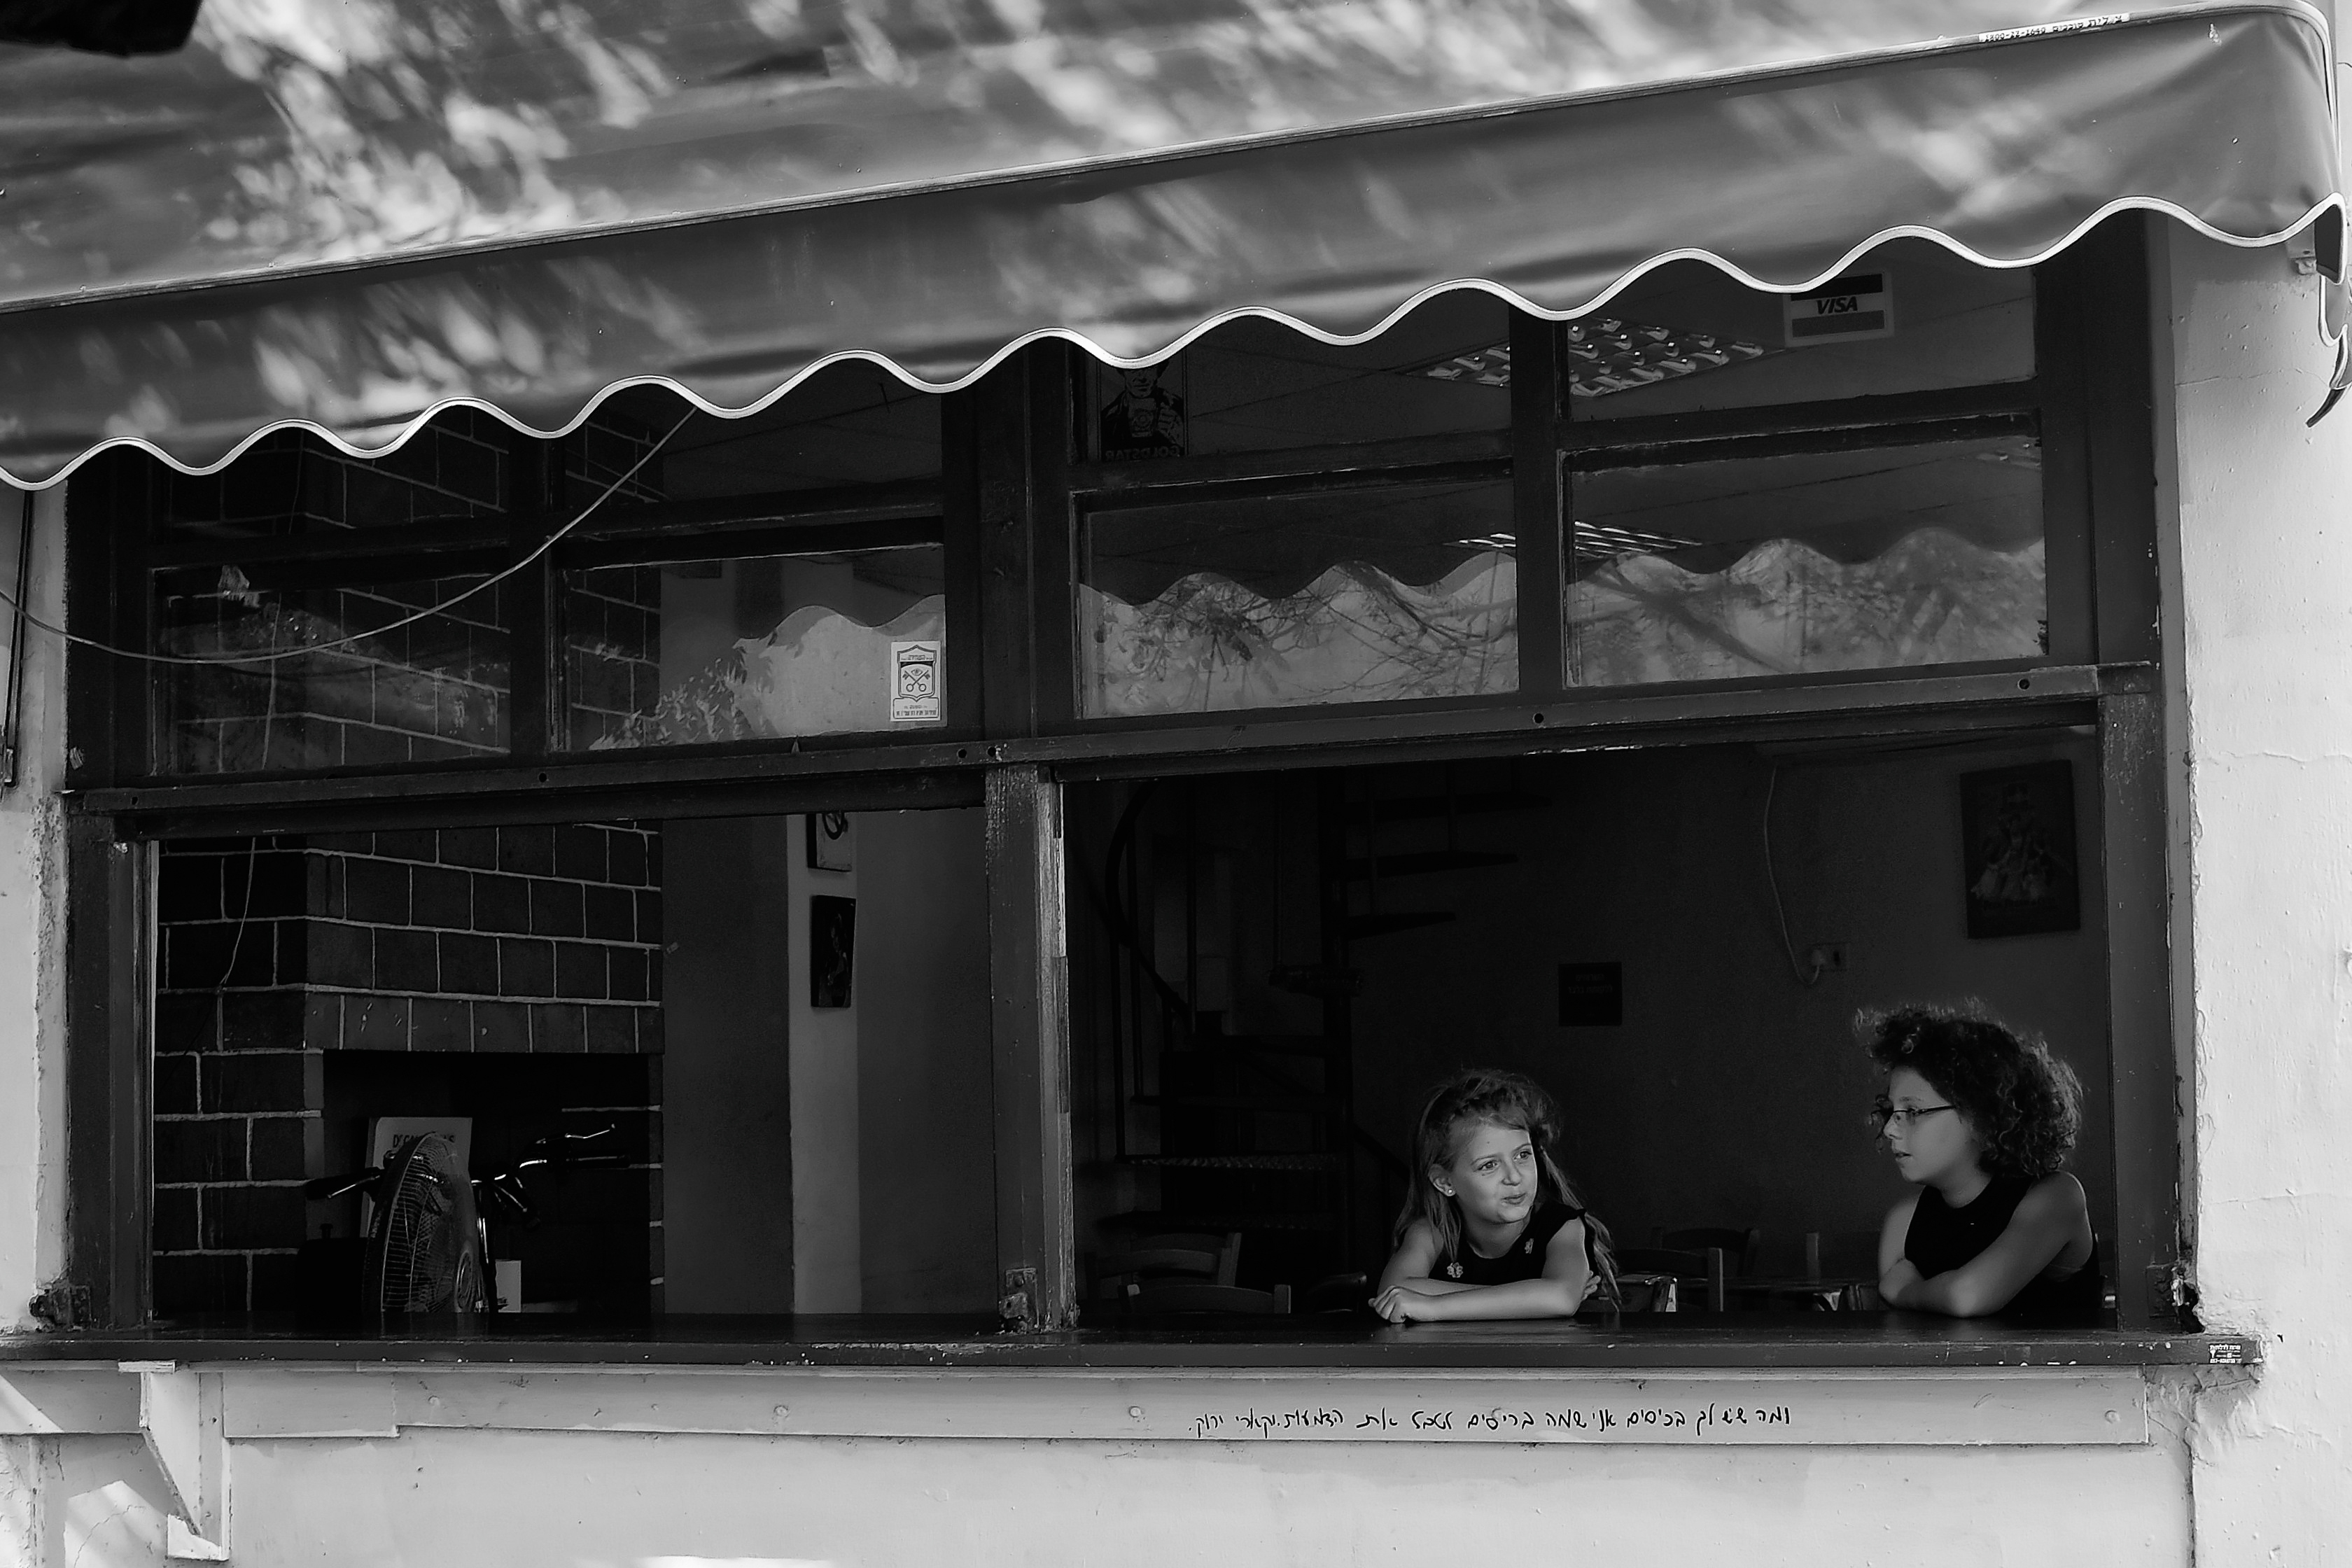
black and white, architecture, white, street, photography, house, window, bar, fujifilm, color, black, monochrome, interior design, bw, blackandwhite, girls, digital camera, talking, x100, photograph, image, fuji, shape, x100s, israel, resturant, telaviv, monochrome photography